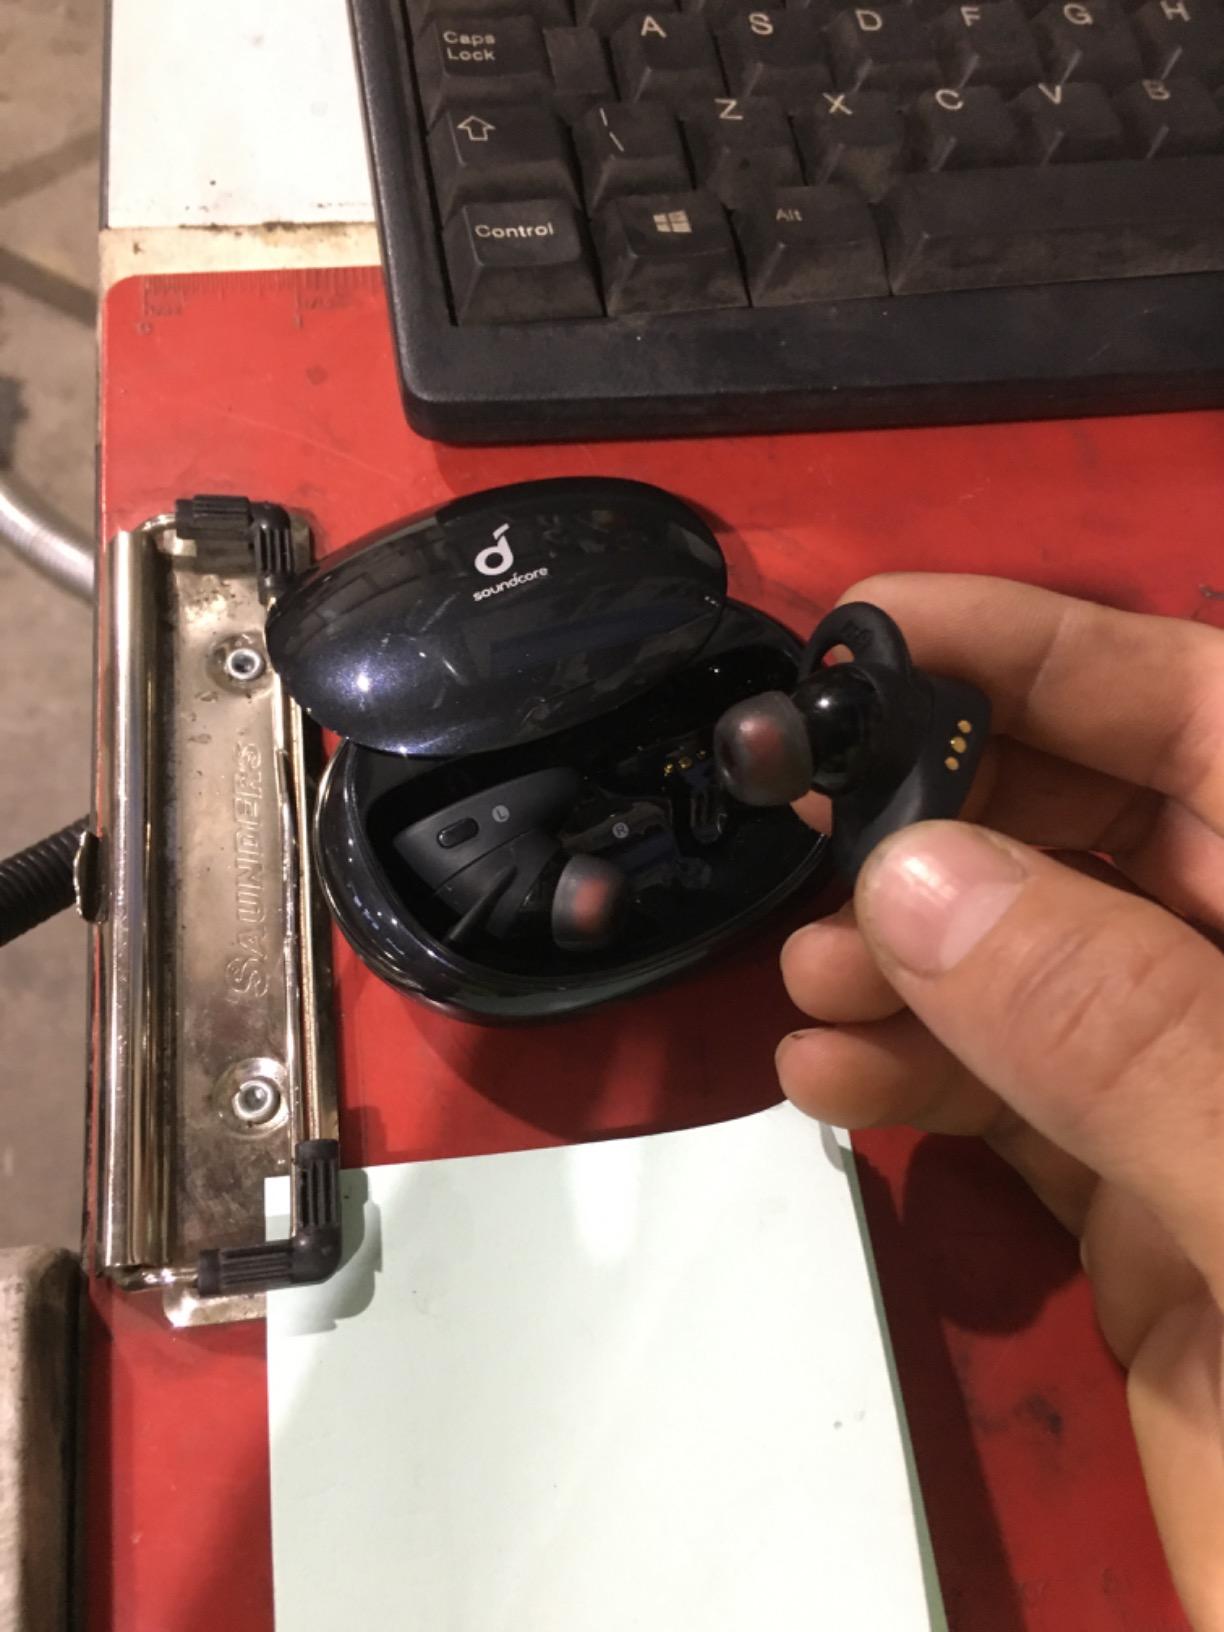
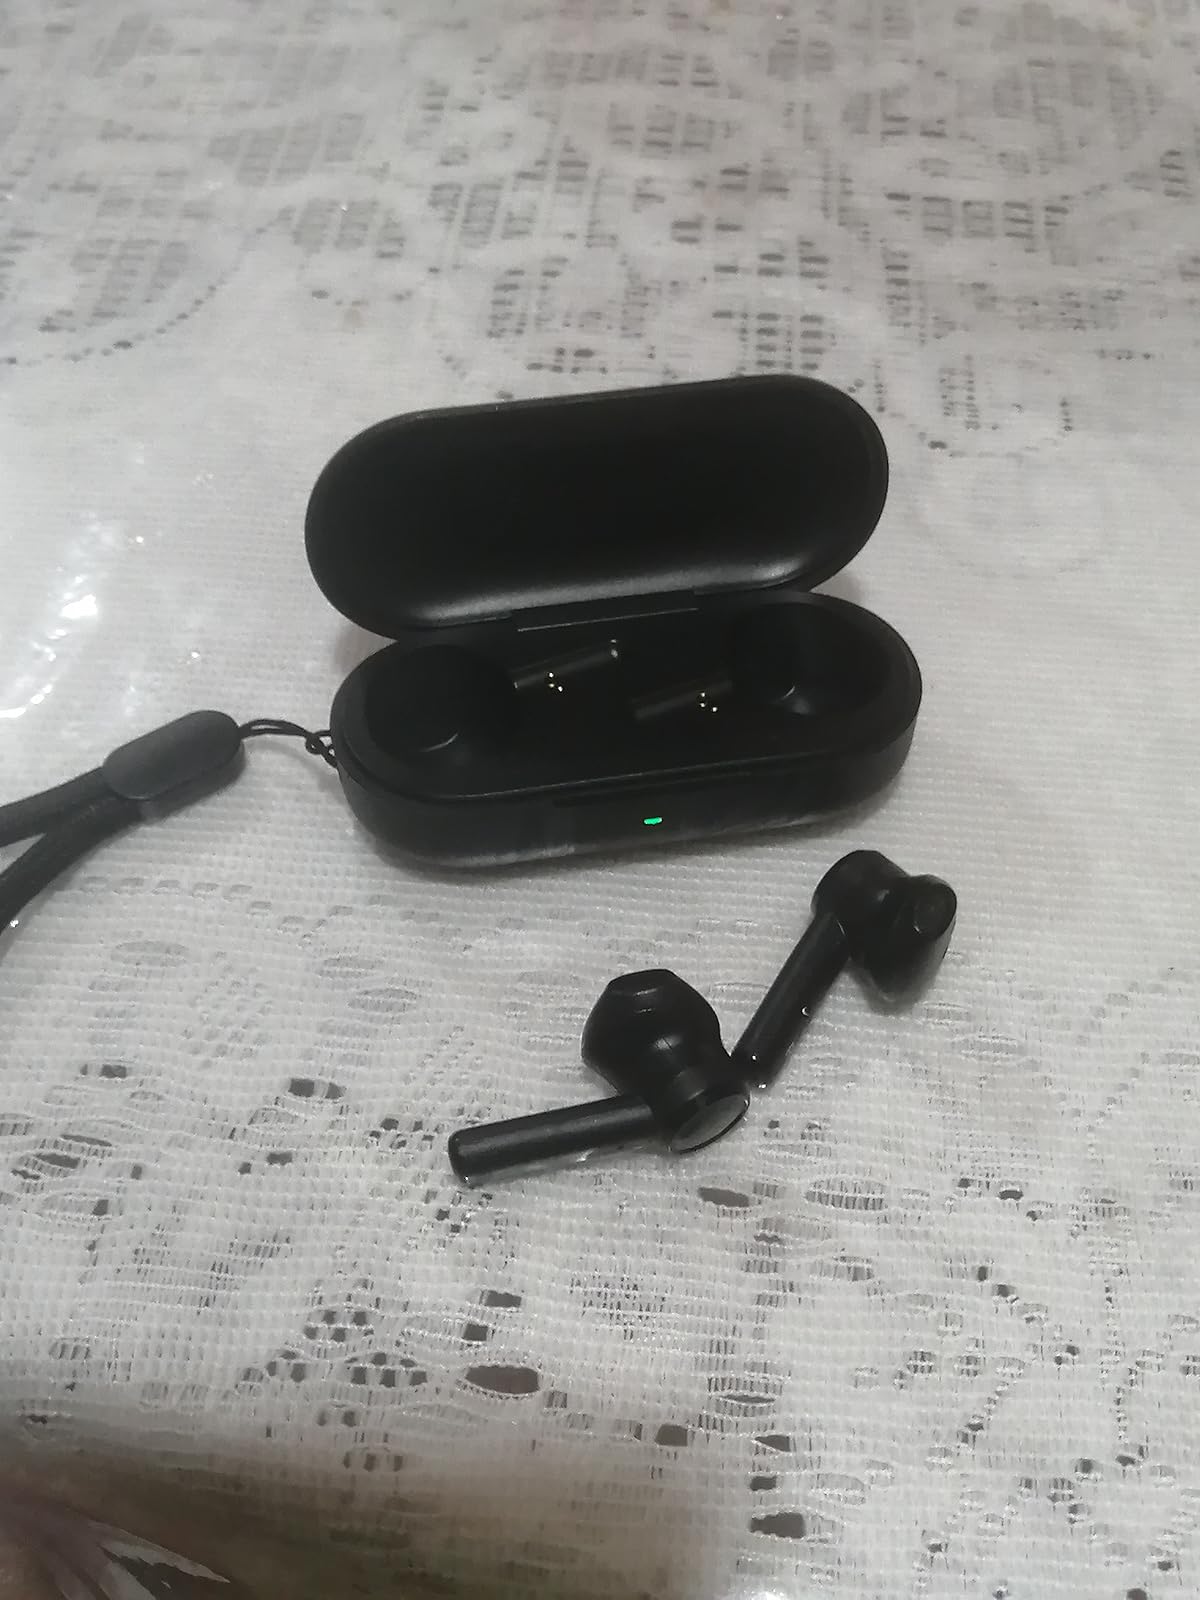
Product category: earbuds
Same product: no